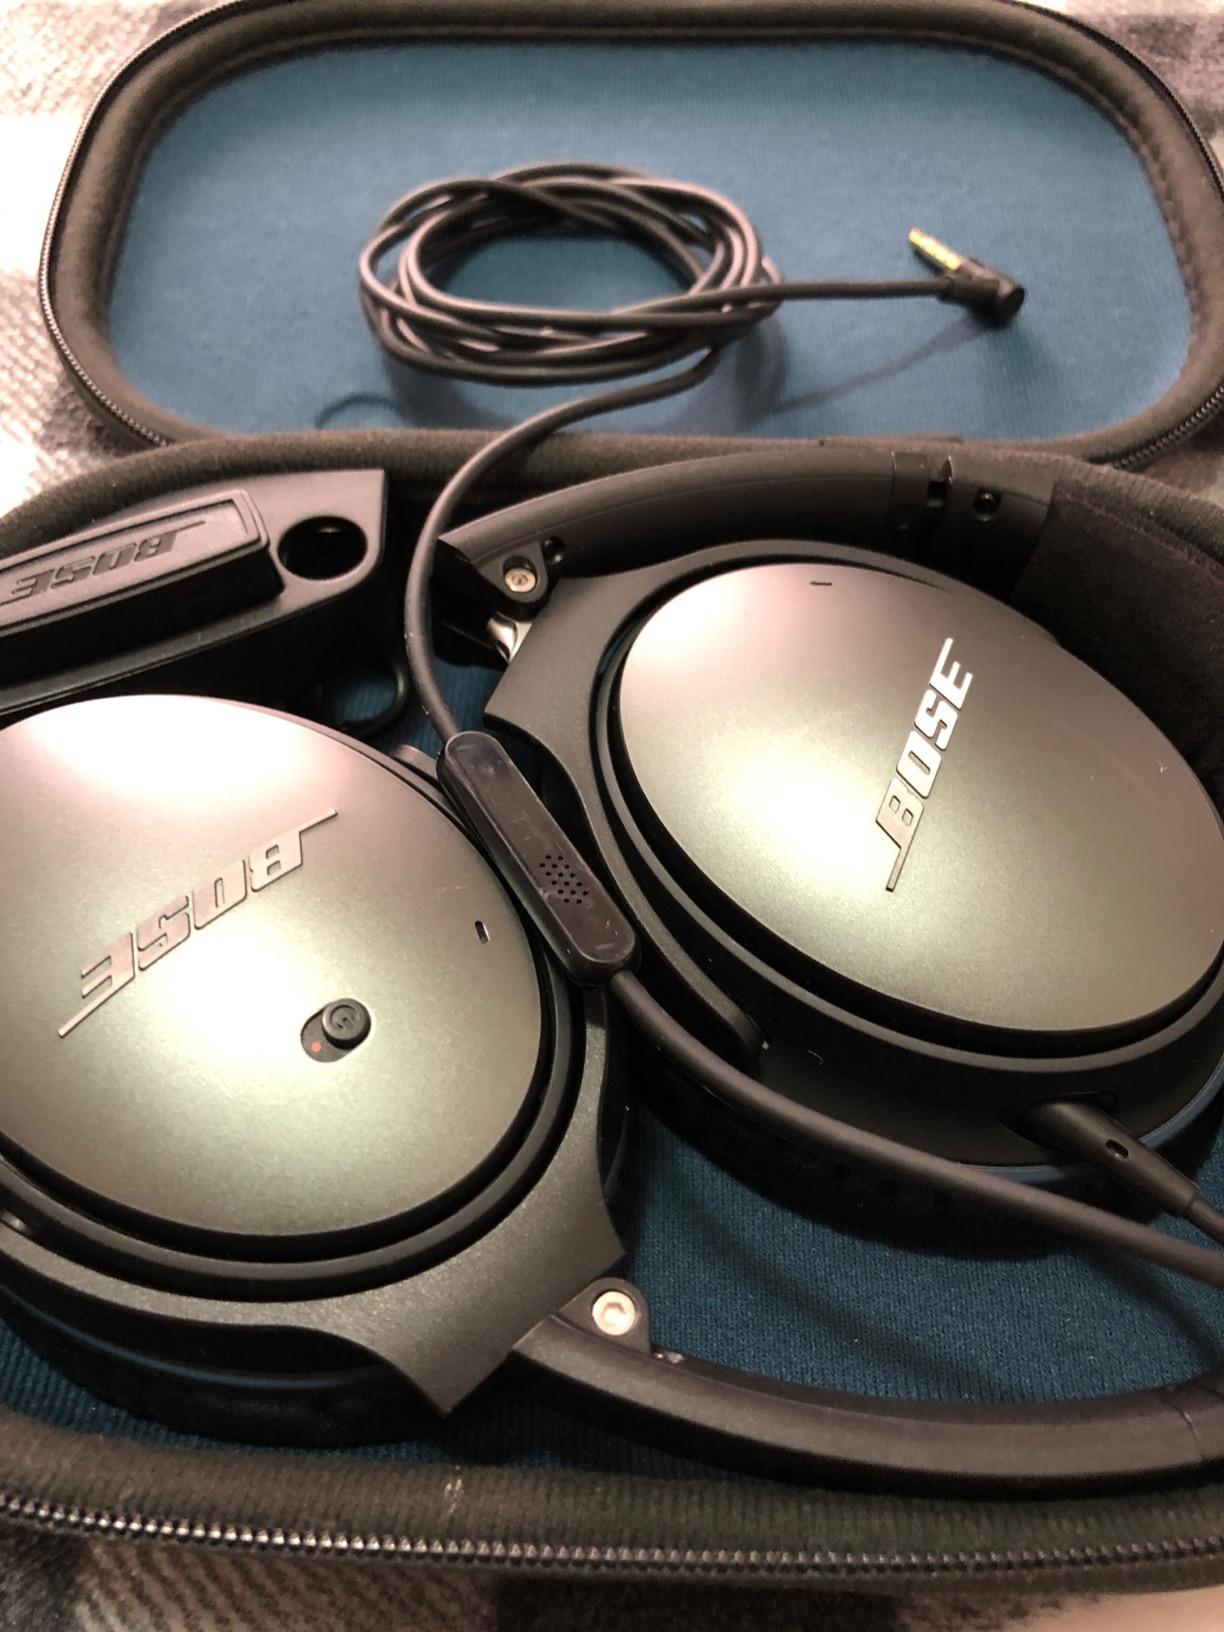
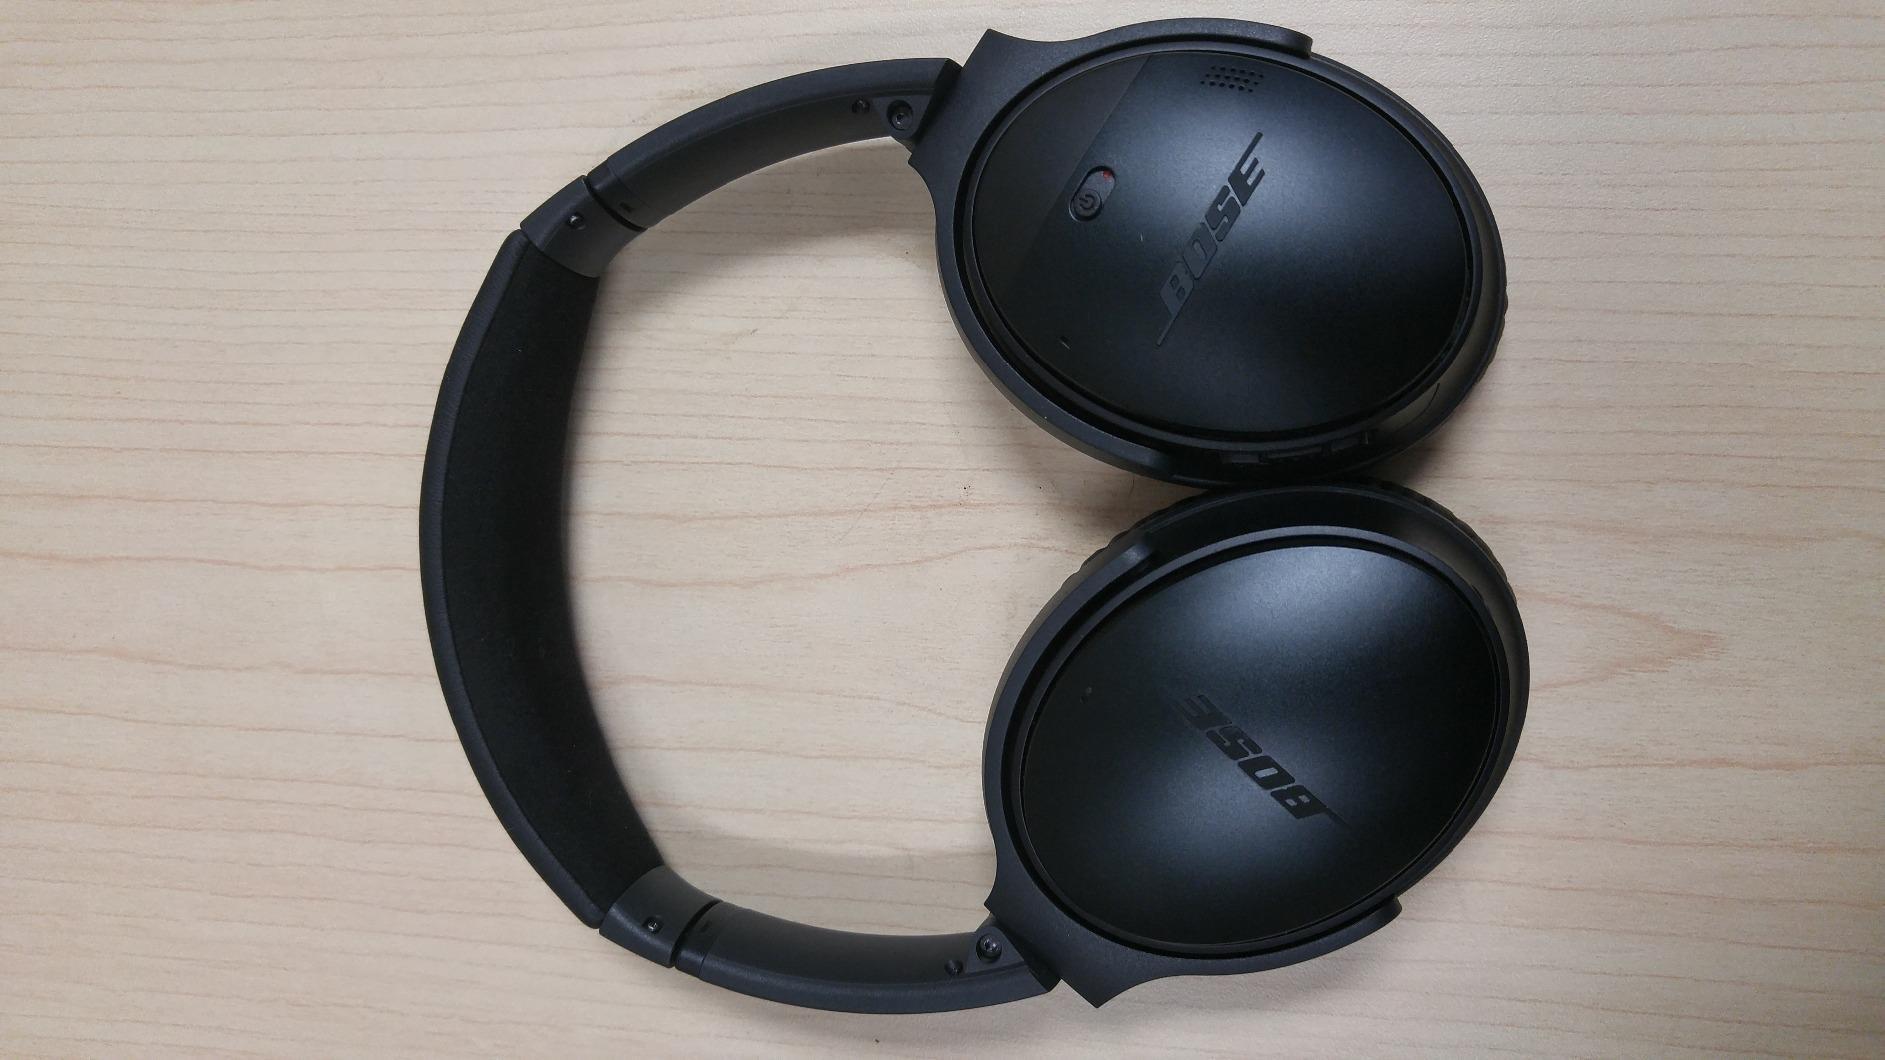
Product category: headphones
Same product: no